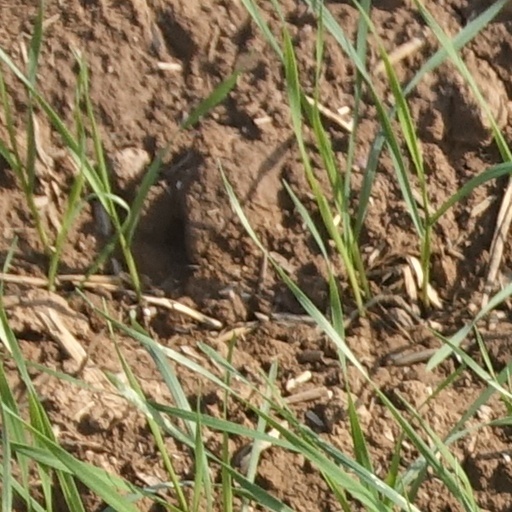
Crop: wheat